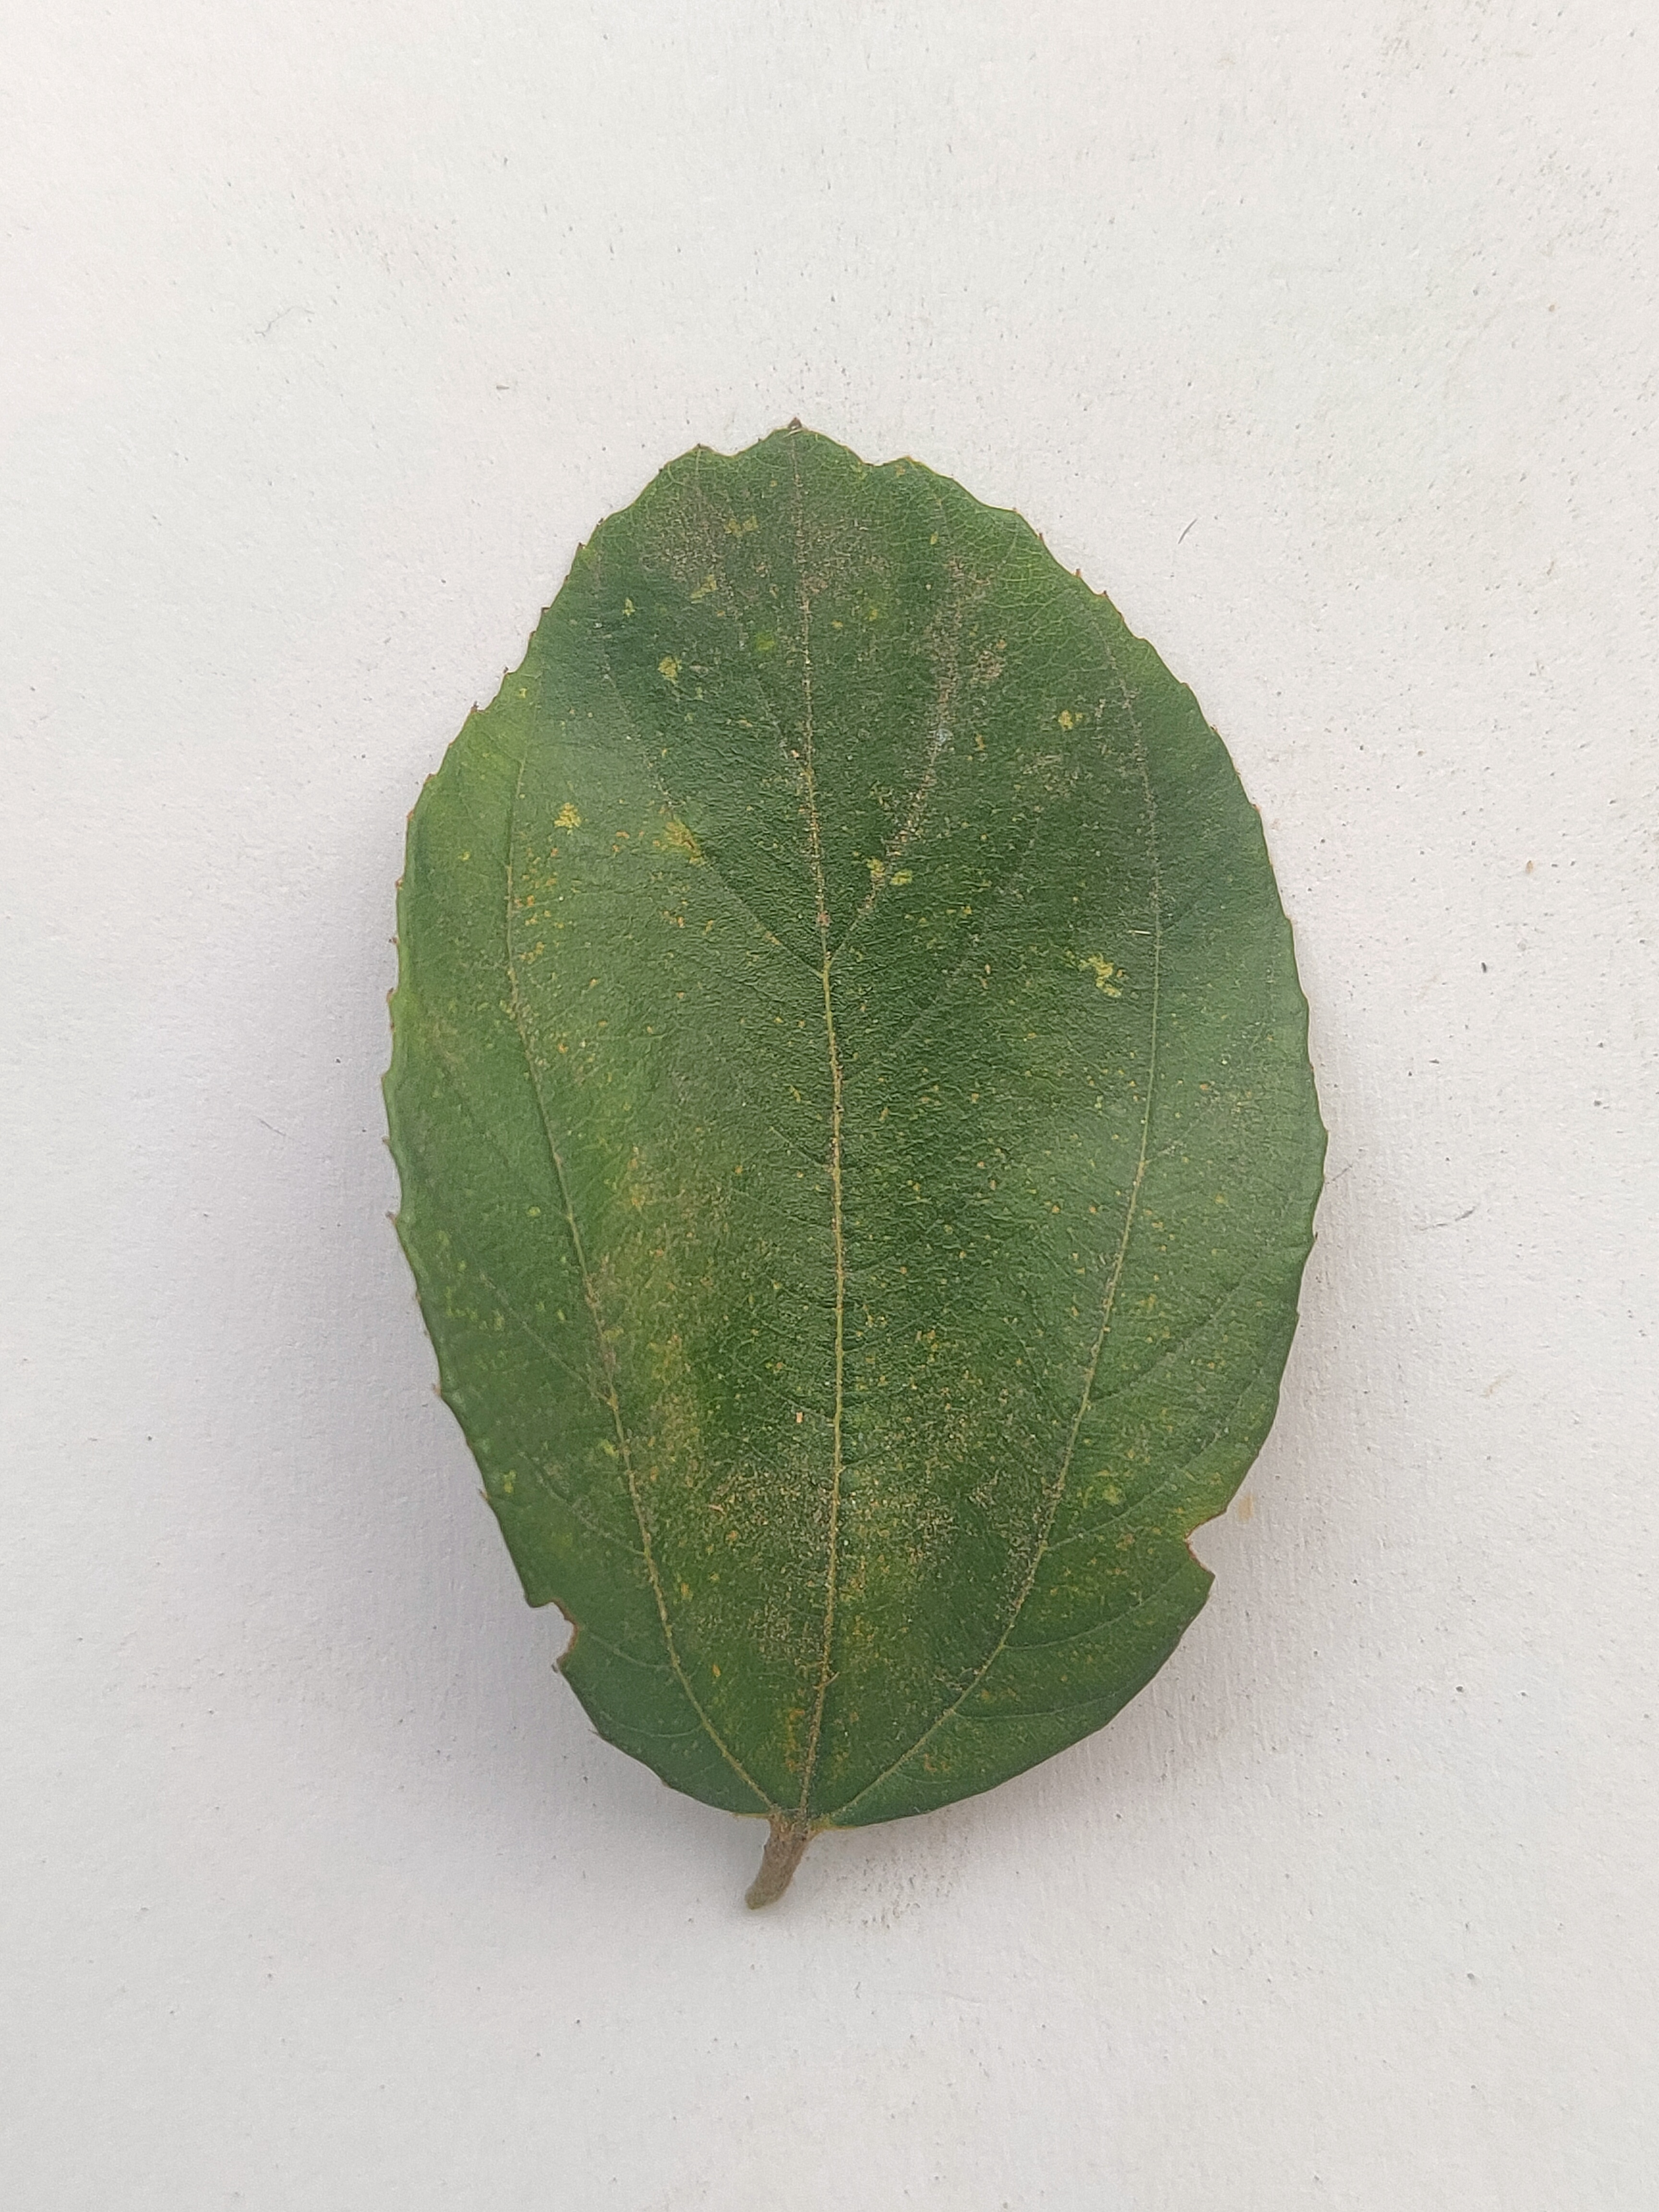
Leaf variety: Plum